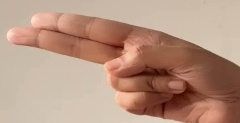
ASL sign: H